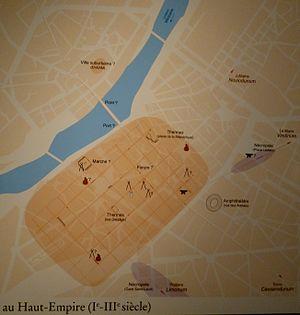
Angers, Musée des Beaux-Arts, Carte de Juliomagus au Haut-Empire.
Juliomagus est le nom antique de la ville d'Angers.
Le musée des Beaux-Arts d'Angers est un musée d'art situé à Angers, dans un ancien hôtel particulier, le logis Barrault, place Saint-Éloi à proximité de la cité historique d'Angers. Il fait partie du complexe Toussaint qui comprend le jardin des beaux-arts, la galerie David d'Angers et la bibliothèque municipale. Il présente une collection d'œuvres d'arts acquise au fil des siècles sur une surface totale de 7 000 m².